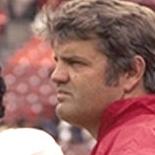
Age: 39